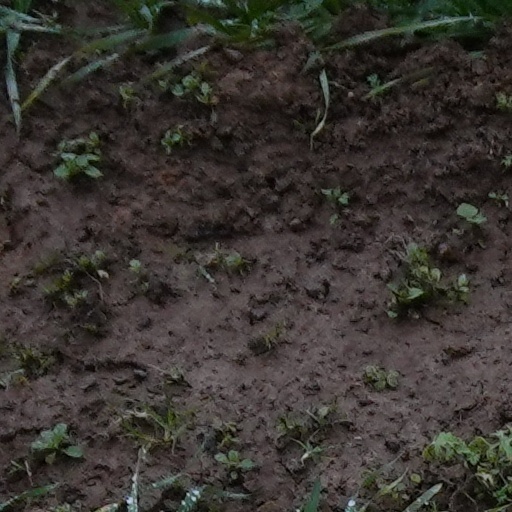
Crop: wheat